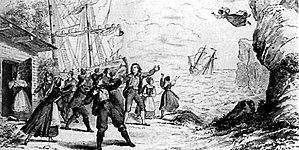
Un fantôme est une apparition, une vision ou une illusion, interprétée comme une manifestation surnaturelle d'une personne décédée.